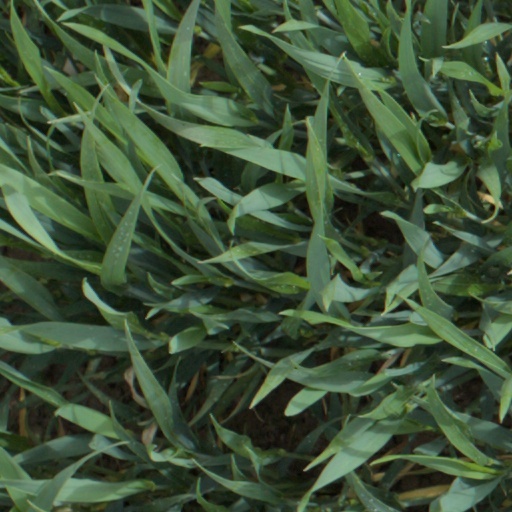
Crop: wheat